Ann Dvorak

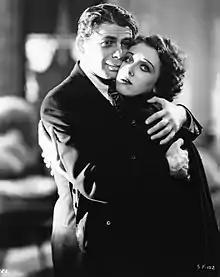
Paul Muni and Dvorak in "Scarface" (1932)

In the late 1920s, Dvorak worked as an assistant choreographer to Sammy Lee at MGM and gradually began to appear on film uncredited usually as a chorus girl or in bit parts. Her friend, actress Karen Morley, introduced her to millionaire movie producer Howard Hughes, who groomed her as a dramatic actress. She was a success in such pre-Code films as "Scarface" (1932) as Paul Muni's sister; in "Three on a Match" (1932) with Bette Davis and Joan Blondell as the doomed, unstable Vivian; in "The Crowd Roars" (1932) with James Cagney; and in "Sky Devils" (1932) opposite Spencer Tracy. Known for her style and elegance, she was a popular leading lady for Warner Bros. during the 1930s, and appeared in numerous contemporary romances and melodramas.